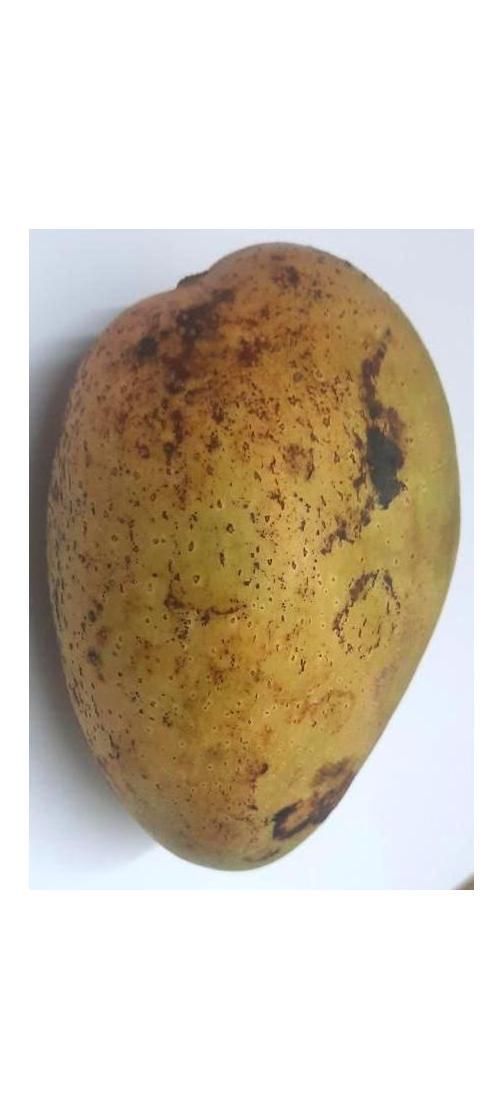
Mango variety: Ashshina Classic